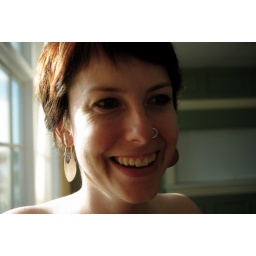
friend in red dress